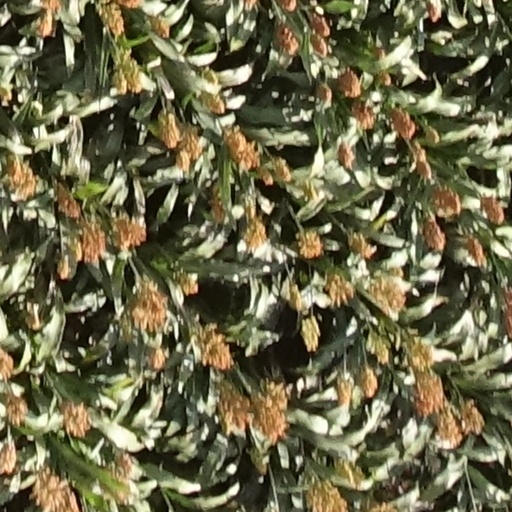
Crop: sorghum